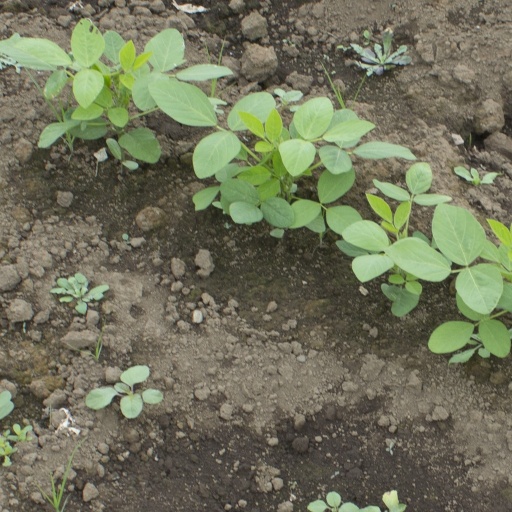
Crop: soybean